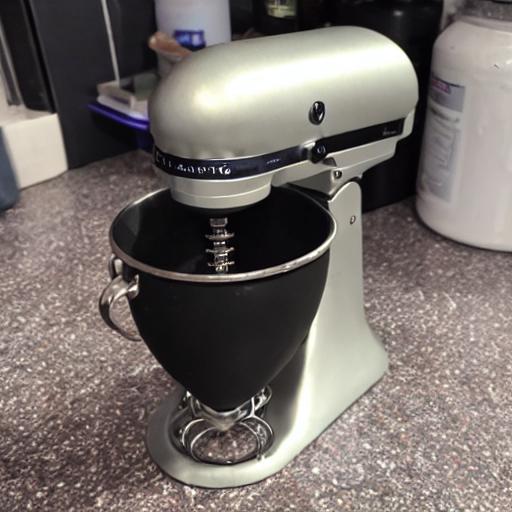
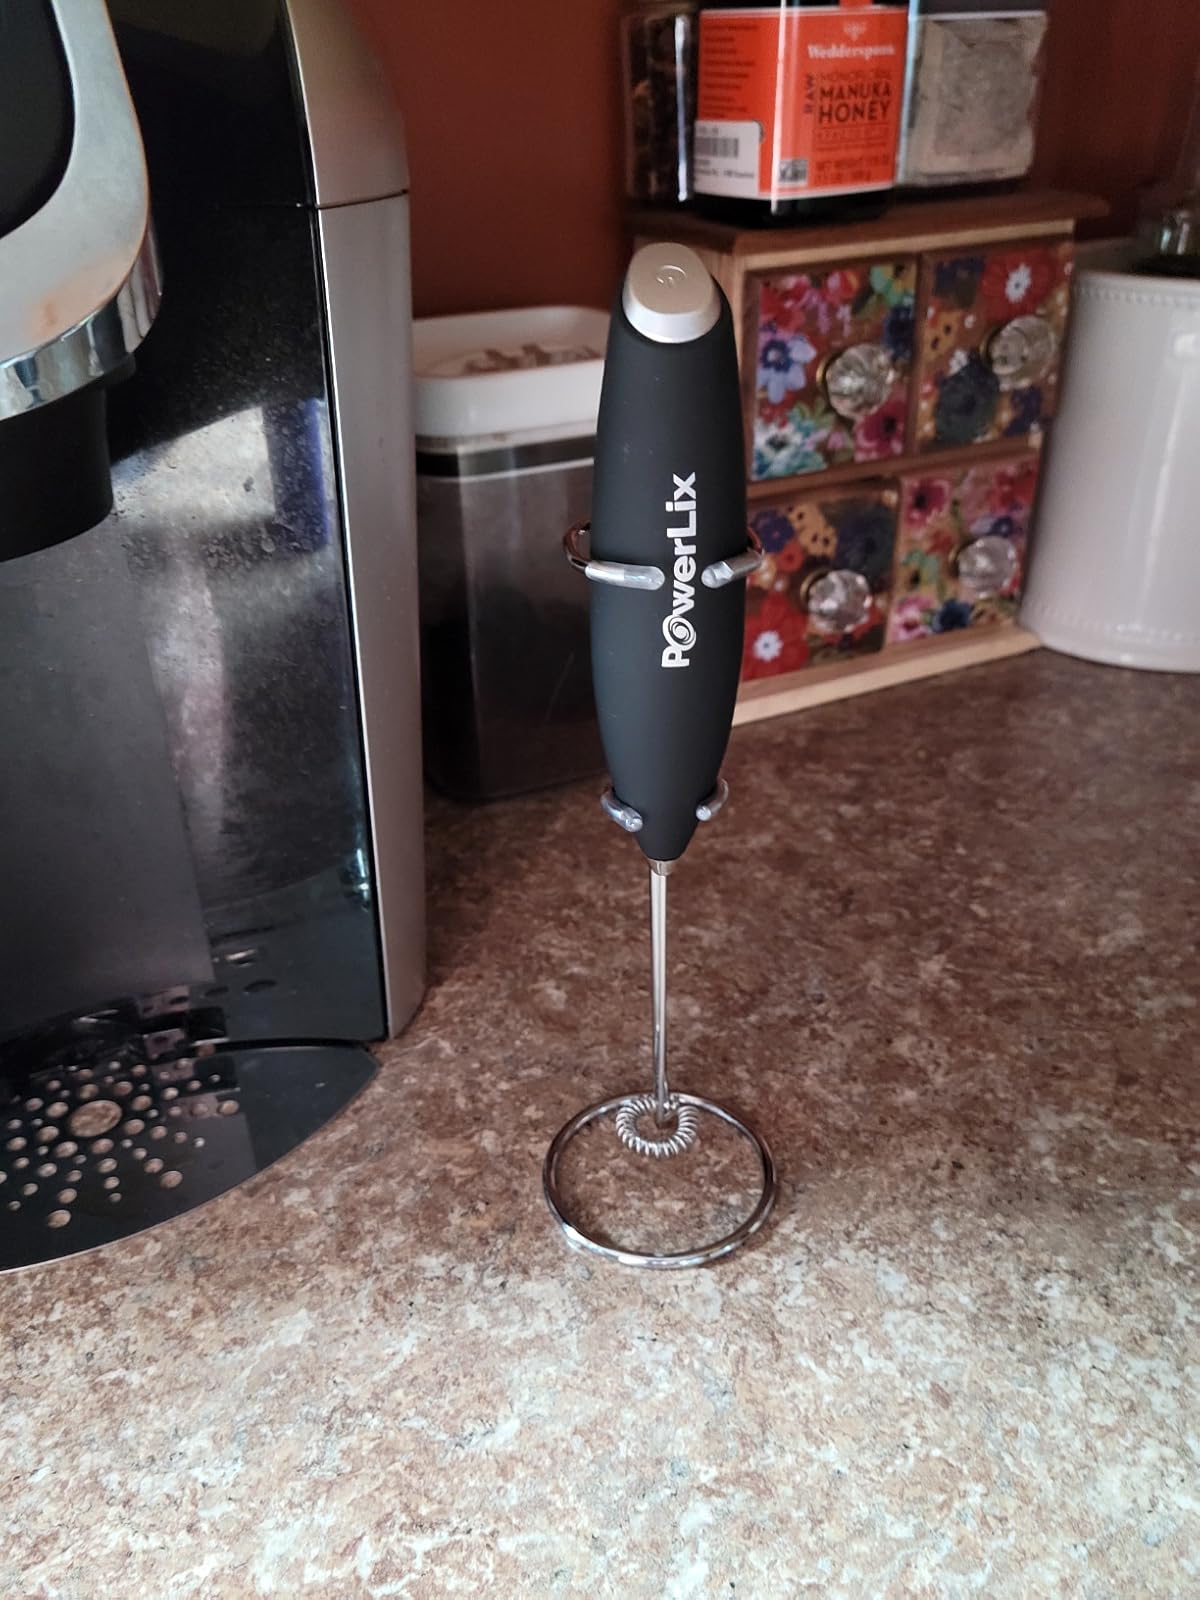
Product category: items_mixer
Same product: no